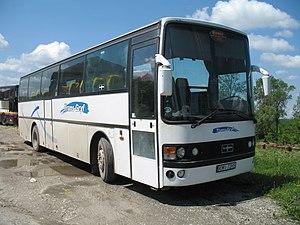
Van Hool est une société familiale belge qui fabrique des autobus, autocars ainsi que des remorques, châssis et conteneurs-citernes. La société est le principal fournisseur pour les transports en communs belges, comme la STIB, par exemple. Elle est située à Lierre, en province d'Anvers.